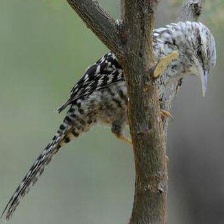
Species: FASCIATED WREN
Scientific name: CAMPYLORHYNCHUS FASCIATUS